History of hang gliding

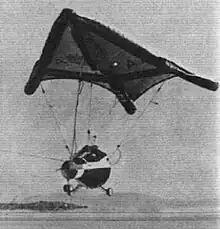
United States Gemini's Paresev glider in flight with tow cable.

It was on October 4, 1957, when the Russian satellite Sputnik became a concern to the United States and marked the beginning of the 'space race' and the creation of NASA. Rogallo was in position to seize the opportunity and with his help at the wind tunnels, NASA began a series of experiments testing Rogallo's flexible wing, which got renamed "Parawing", to evaluate it as a recovery system for the project Gemini space capsules. Rogallo designed his flexible wing to allow the astronauts to deploy it like a parachute at subsonic speeds during reentry, then glide their capsule to a specified touchdown point. F. Rogallo's team collaborated with at least two American aircraft companies, Ryan Aeronautical Company and North American Aviation, as there was potential for gliders, dirigible parachutes, and other new types of manned aircraft; this mainly involved stabilizing the leading edges with compressed air beams or rigid structures like aluminium tubes. By 1961 NASA had already made test flights of an experimental STOL aerial utility aircraft – the Ryan XV-8 (also known as the "Flying Jeep" or "Fleep") and by March 1962, of a weight-shift glider called Paresev.